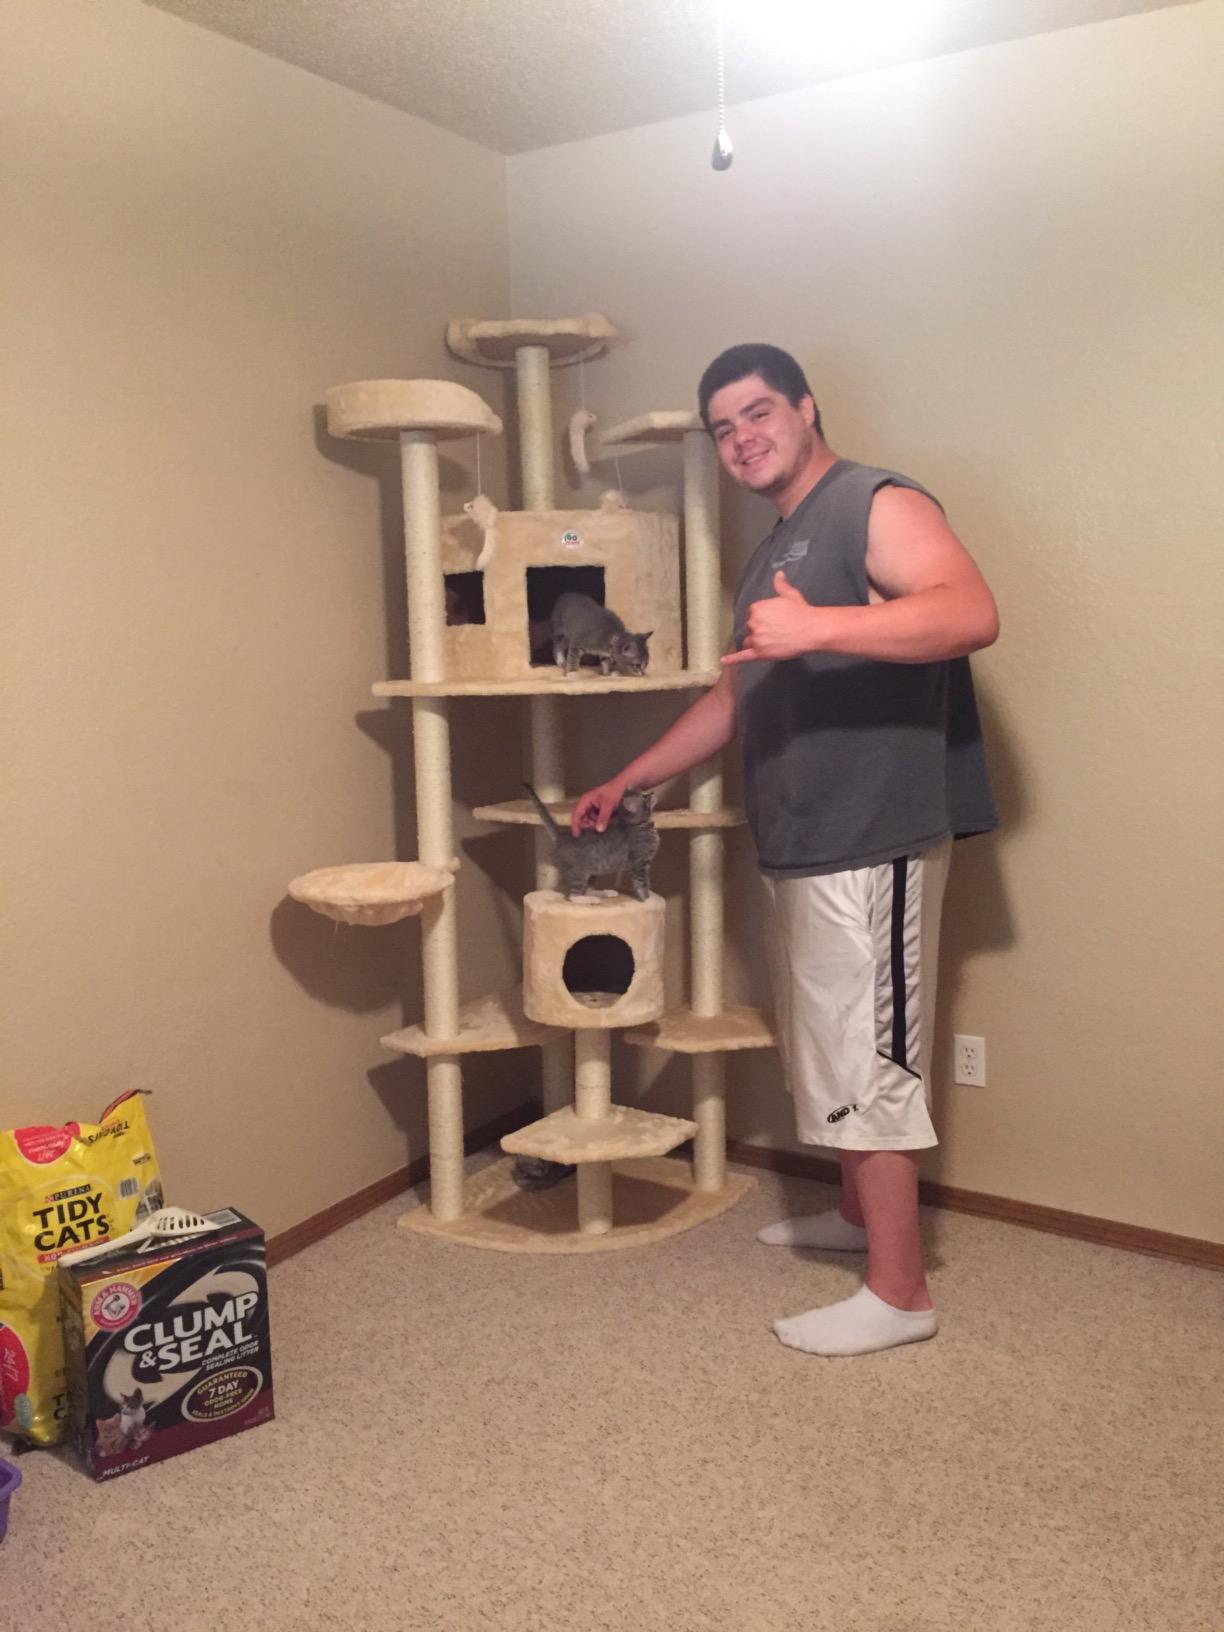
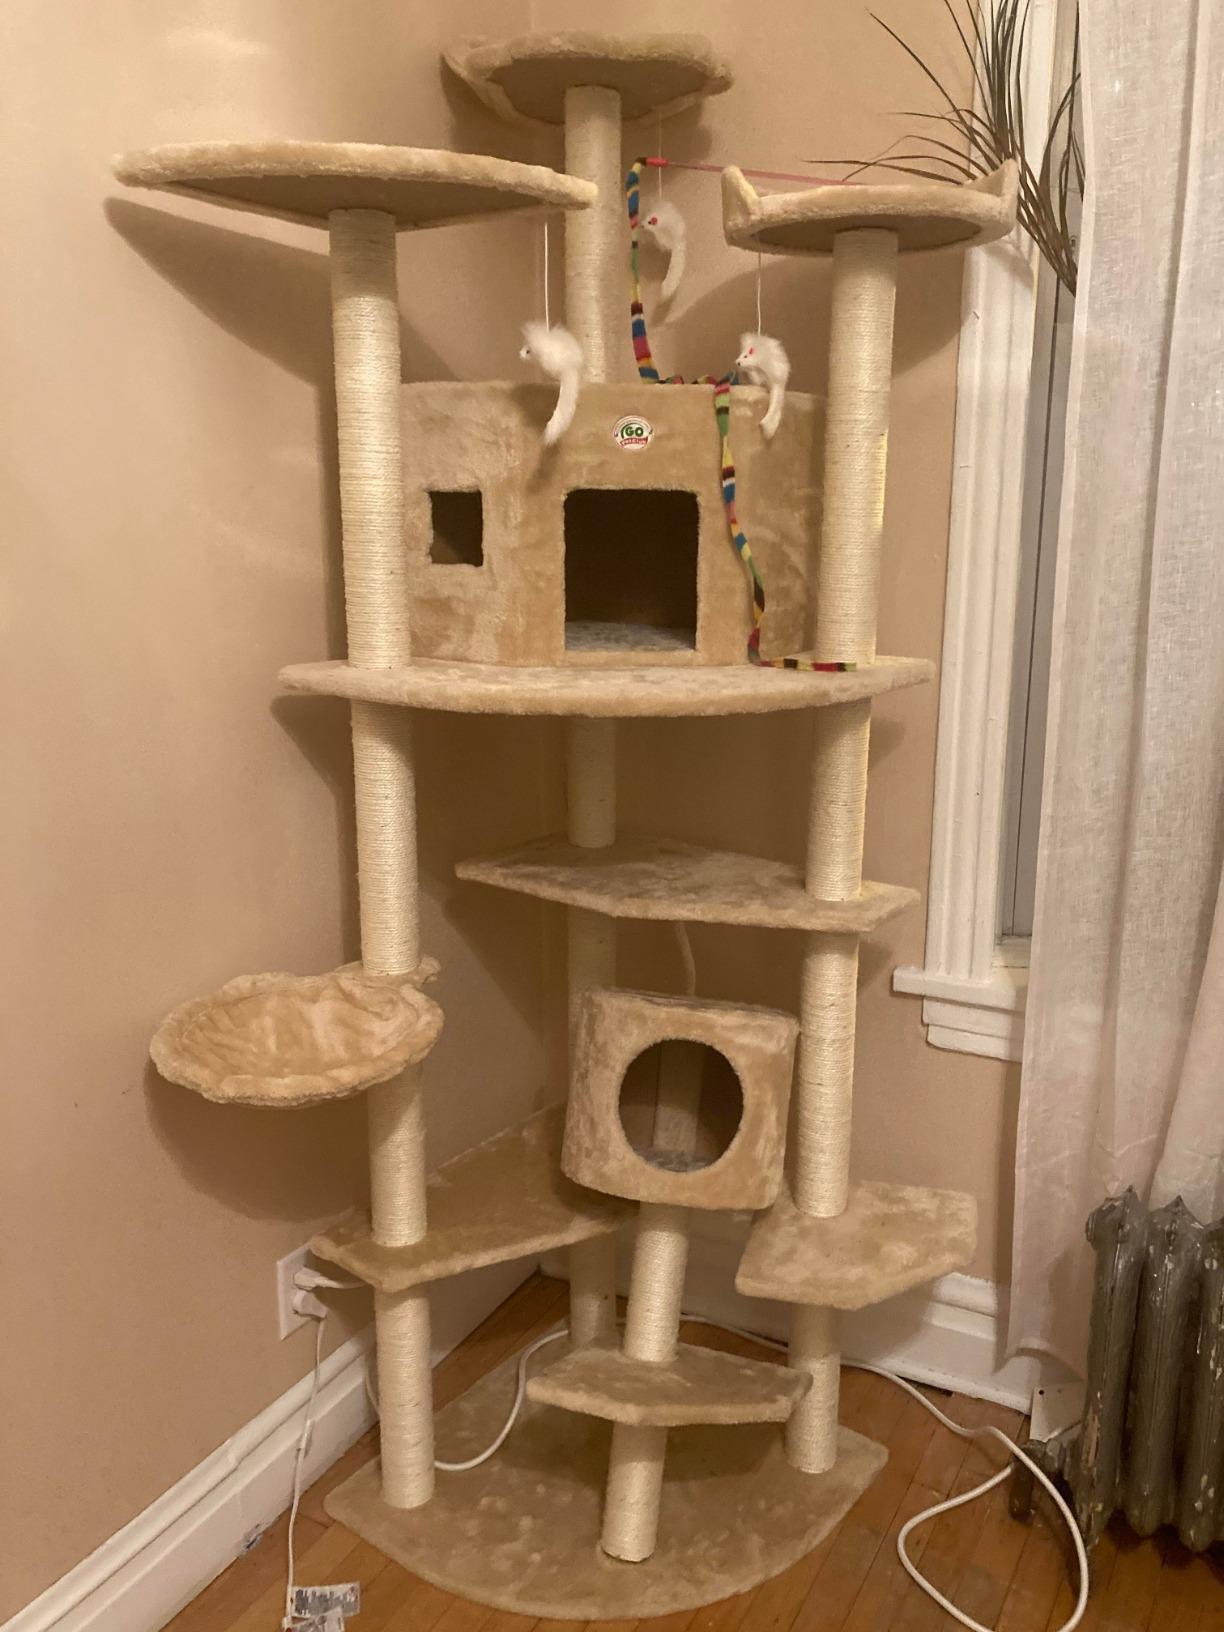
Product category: items_cat tree
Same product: yes